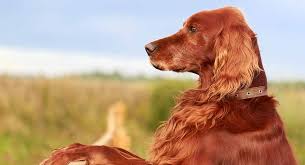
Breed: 207-n000011-Irish_setter